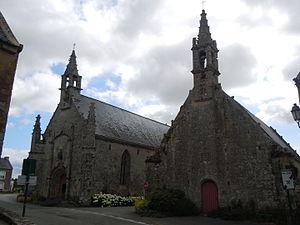
Chapelle de la Trinité et Chapelle Saint-Servais, Plumergat
Cet article recense les monuments historiques de l'arrondissement de Lorient, dans le département du Morbihan, en France.
La chapelle Saint-Servais est une chapelle français située à Plumergat, dans le Morbihan, en région Bretagne.
Plumergat [plymɛʁgat] est une commune française, située dans le département du Morbihan en région Bretagne.